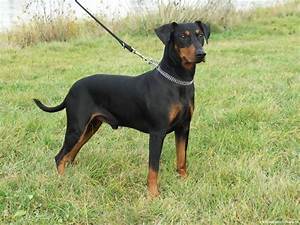
Label: dog